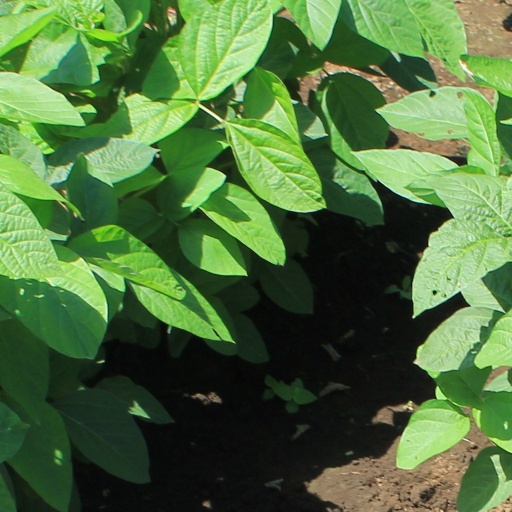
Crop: soybean